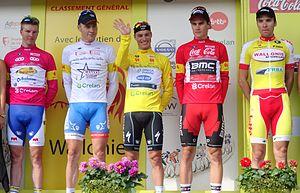
Reportage photographique réalisé le mercredi 30 juillet à l'occasion de l'arrivée de la cinquième et dernière étape du Tour de Wallonie 2014 à Alleur (Ans), Belgique.
L'UCI Europe Tour 2014 est la dixième édition de l'UCI Europe Tour, l'un des cinq circuits continentaux de cyclisme de l'Union cycliste internationale. Il est composé d'environ 300 compétitions organisées du 2 février au 19 octobre 2014 en Europe.
Maxime Anciaux est un coureur cycliste belge.
La 41ᵉ édition du Tour de Wallonie a eu lieu du 26 au 30 juillet 2014. L'épreuve fait partie de l'UCI Europe Tour 2014, dans la catégorie 2.HC.